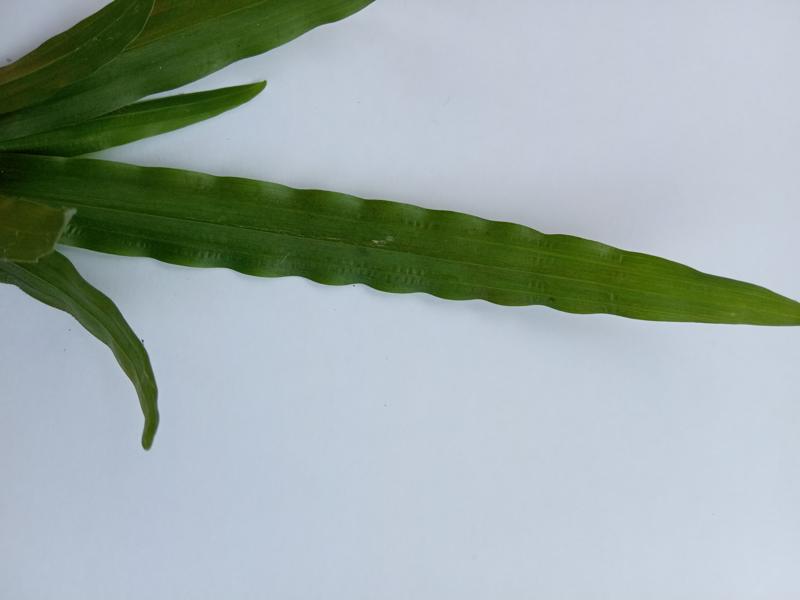
Weed species: Paspalum scrobiculatum